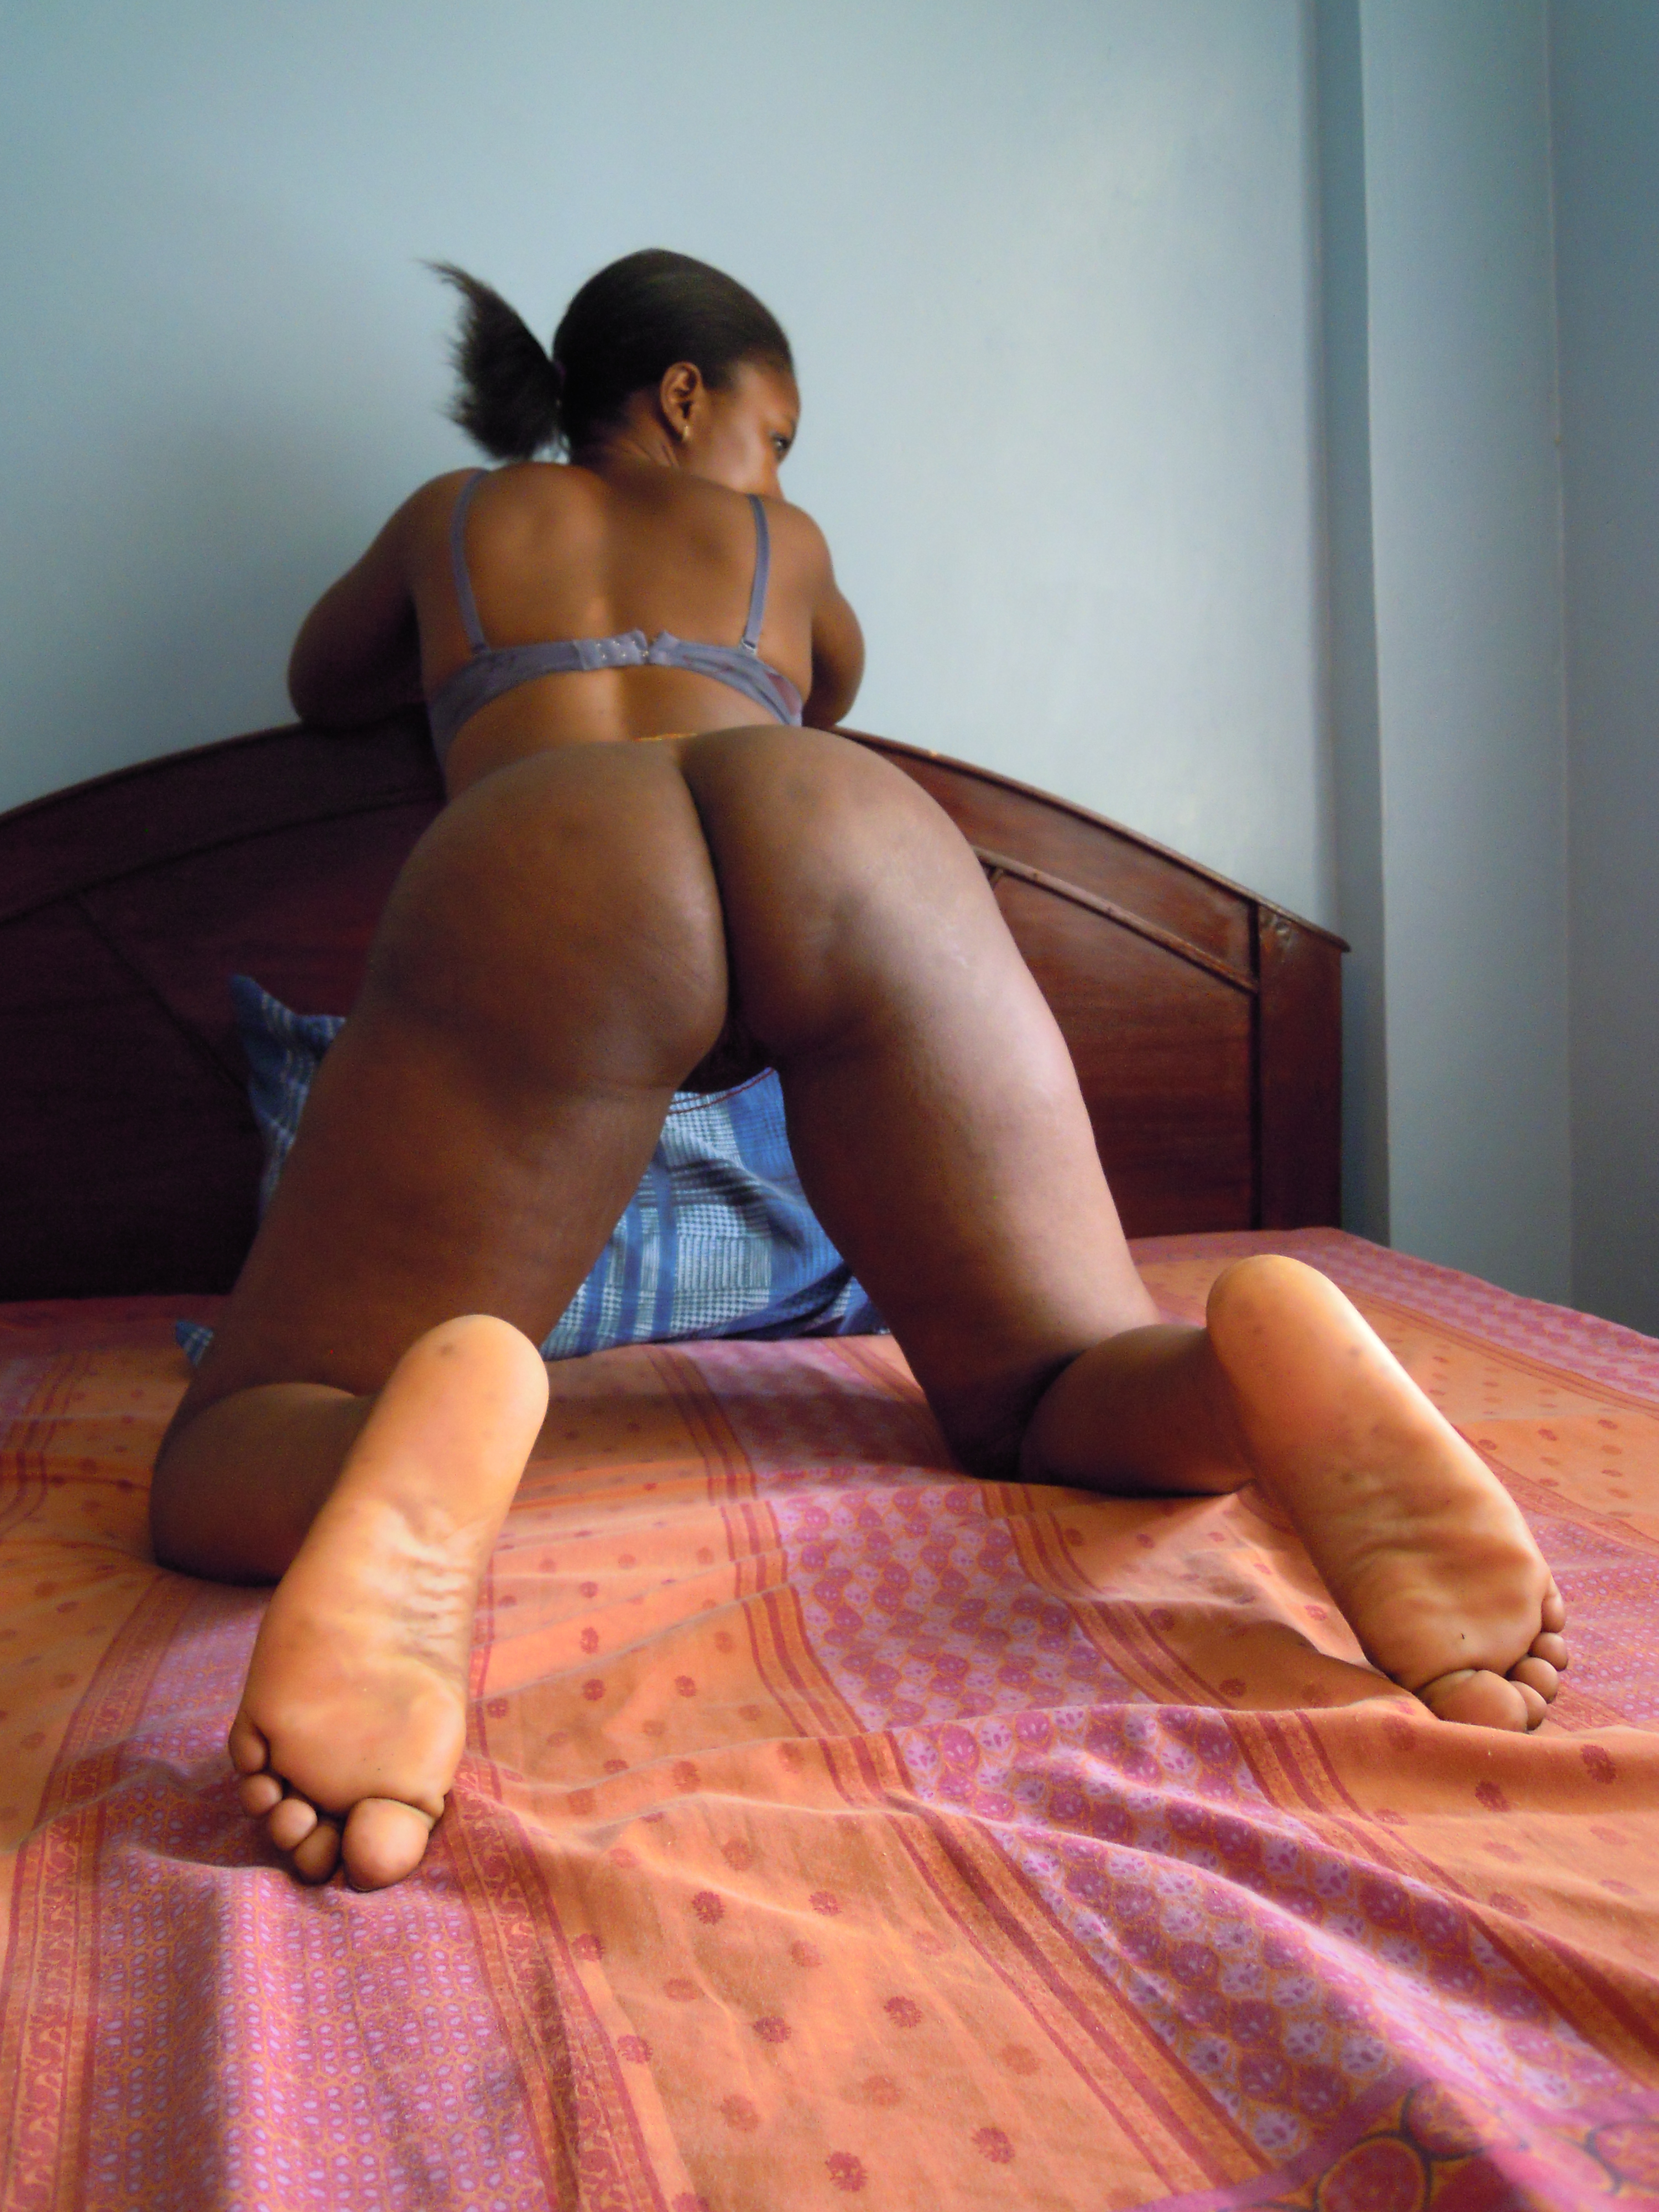
ebony, african, black, woman, girl, lady, sexy, naked, nude, feet, ass, booty, leg, black hair, long hair, thigh, human leg, finger, human body, muscle, foot, brown hair, knee, undergarment